Edward A. DeVore Jr.

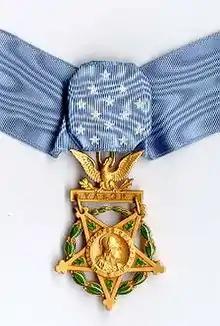
Medal of Honor

Edward Allen DeVore Jr. (June 15, 1947 – March 18, 1968) was a United States Army soldier and a recipient of the United States military's highest decoration—the Medal of Honor—for his actions in the Vietnam War.